Spike Island, County Cork

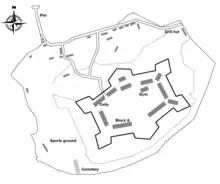
Plan of Spike Island

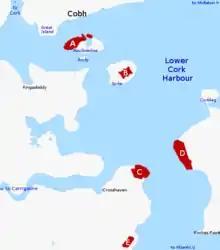
Plan of lower harbour showing location relative to other installations: (A) Haulbowline Naval Base, (B) Fort Mitchel/Westmoreland, (C) Fort Meagher/Camden, (D) Fort Davis/Carlisle, (E) Fort Templebreedy

It was possibly used by smugglers for a time, and a map of circa 1600 clearly shows some form of fortified tower on the island similar to a depiction of Belvelly Castle on the Great Island also shown. The island's location at the entrance to Cork Harbour meant that the island held strategic importance. It was a significant site in the French intervention following the Glorious Revolution (1689).